Sam Pinto

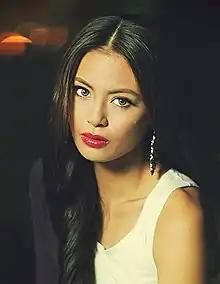
Pinto in 2012

Samuelle Lynne Acosta Pinto-Semerad (born December 11, 1989) is a Filipino actress, model, singer, and video jockey (VJ).